George E. Valley Jr.

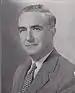
George E. Valley Jr.

George Edward Valley Jr. (September 5, 1913 – October 16, 1999) was an American physicist who joined the MIT Radiation Laboratory in 1940, where he led the development of the H2X radar bombsight. After the war he became a professor of physics at MIT. He helped found the MIT Lincoln Laboratory, invented the SAGE air defense system, and started the MIT Experimental Studies Group.